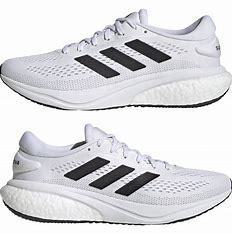
Brand: Adidas
Model: Supernova 2 Lauf